Andy Goram

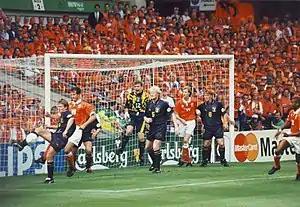
Goram (number 12) playing for Scotland against Netherlands at Euro 96

Goram's first involvement in international football was in 1983, when Howard Wilkinson named him in an England under-21 squad; however, despite his club form at Oldham, Wilkinson had doubts about his relative lack of height and instead played Alan Knight in goal. As such, Goram remained eligible to play for Scotland.